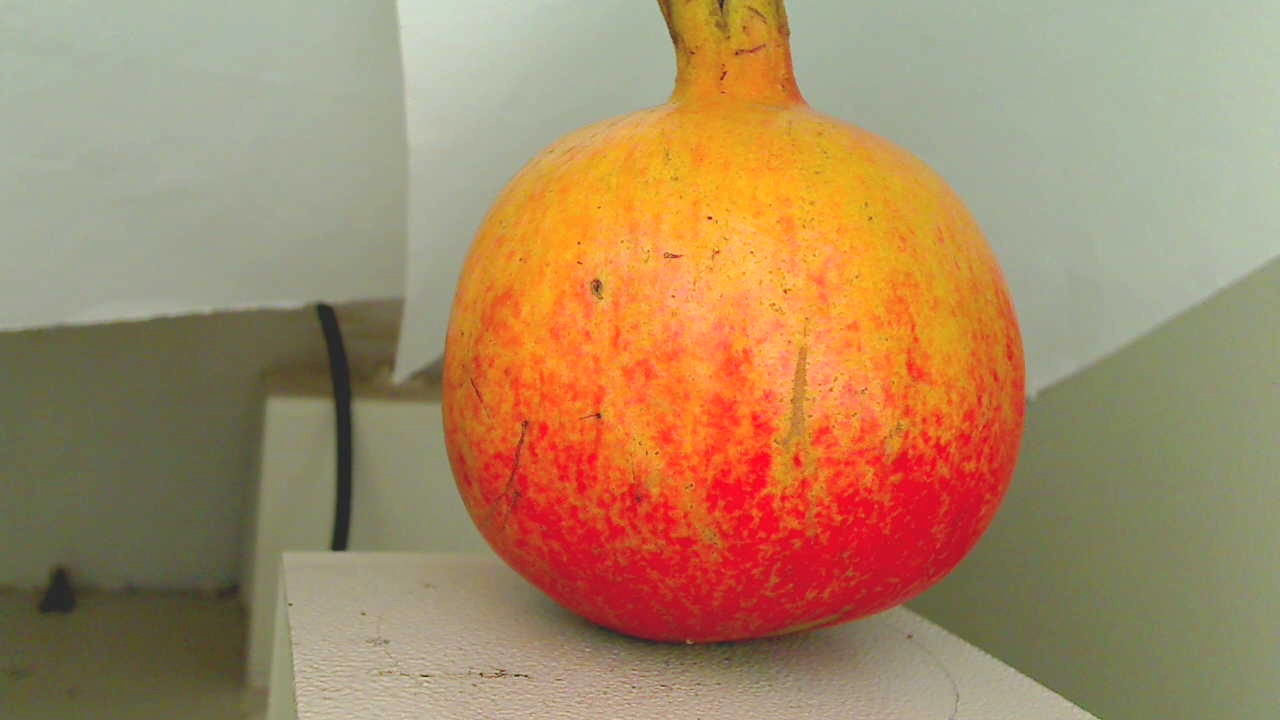
Grade: grade-1
Quality: quality-2